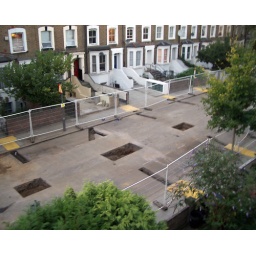
Some serious roadworks in our street - as seen from the window